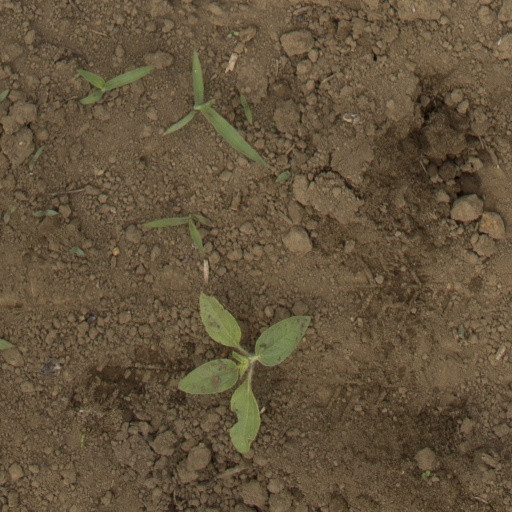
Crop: Jerusalem artichoke